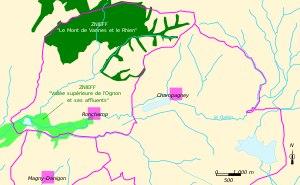
Magny-Danigon est une commune française, située dans le département de la Haute-Saône en région Bourgogne-Franche-Comté. Elle fait partie de la communauté de communes du pays de Lure et du bassin minier de Ronchamp et Champagney.
Champagney est une commune française située dans le département de la Haute-Saône, en région Bourgogne-Franche-Comté. Elle fait partie de la communauté de communes Rahin et Chérimont.
Ronchamp est une commune française située dans le département de la Haute-Saône en région Bourgogne-Franche-Comté. Elle est le siège de la communauté de communes Rahin et Chérimont.